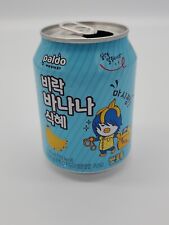
Waste category: metal